Simeon the Just

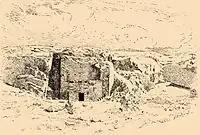
Traditional Tomb of Simeon the Just, "Jewish Encyclopedia" (1906–1913)

According to the Talmud, when Alexander the Great marched through the Land of Israel in the year 332 BCE, Simeon the Just, dressed in his priestly garments went to Antipatris to meet him although Josephus stated that Alexander himself came to Jerusalem. As soon as Alexander saw him, he descended from his chariot and bowed respectfully before him. When Alexander's courtiers criticized this act, he replied that it had been intentional, since he had had a vision in which he had seen the high priest, who had predicted his victory. Alexander demanded that a statue of himself be placed in the Temple, but the high priest explained that this was impossible. He promised instead that all the sons born of priests in that year would be named Alexander. Josephus relates the same story, but identifies the high priest in the story as Jaddua rather than Simon. This story appears to be identical with 3 Maccabees 2, where Seleucus (Kasgalgas) is mentioned. This account is almost certainly apocryphal.